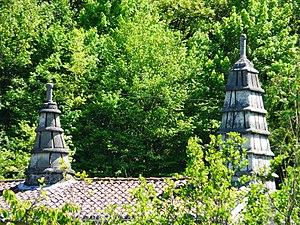
Les cheminées de la Maladrerie, Coulounieix-Chamiers, Dordogne, France.
La maladrerie de Coulounieix-Chamiers, aussi appelée Maison des Anglais, est un monument historique situé à Coulounieix-Chamiers, dans le département français de la Dordogne.
Coulounieix-Chamiers est une commune française située dans le département de la Dordogne, en région Nouvelle-Aquitaine.